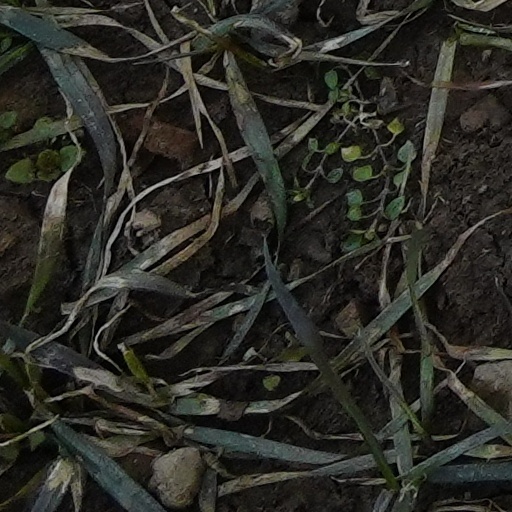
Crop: wheat